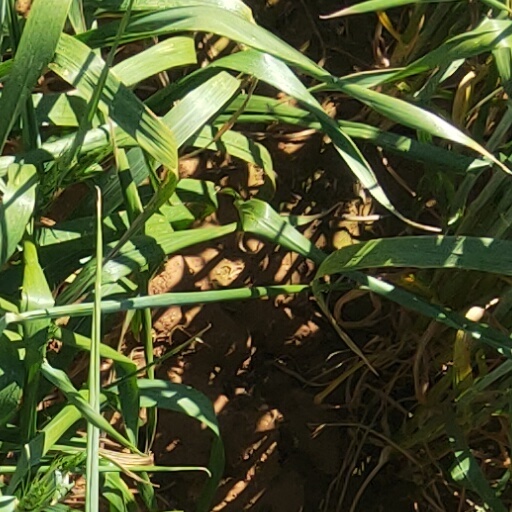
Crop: wheat